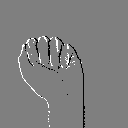
ASL letter: a